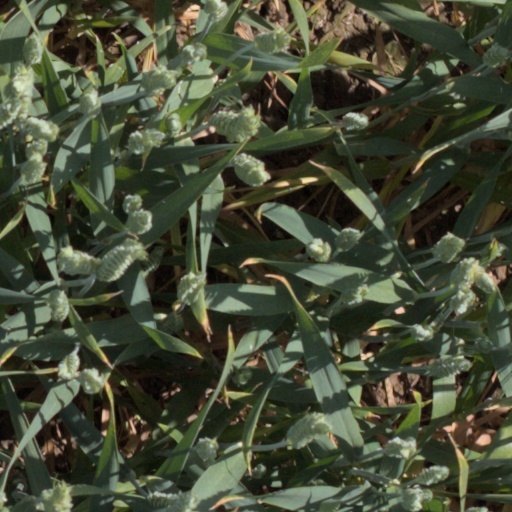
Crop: wheat